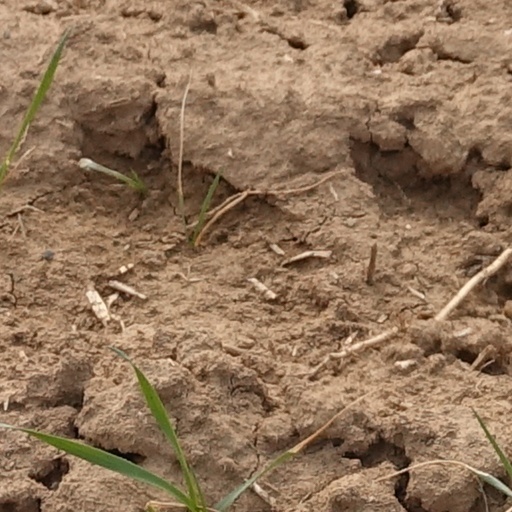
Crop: wheat